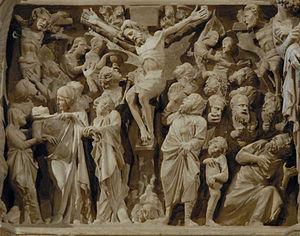
La Chaire de Sant'Andrea à Pistoia constitue l'un des chefs-d'œuvre les plus accomplis de Giovanni Pisano et représente l'une des plus grandes œuvres de l'art médiéval italien.